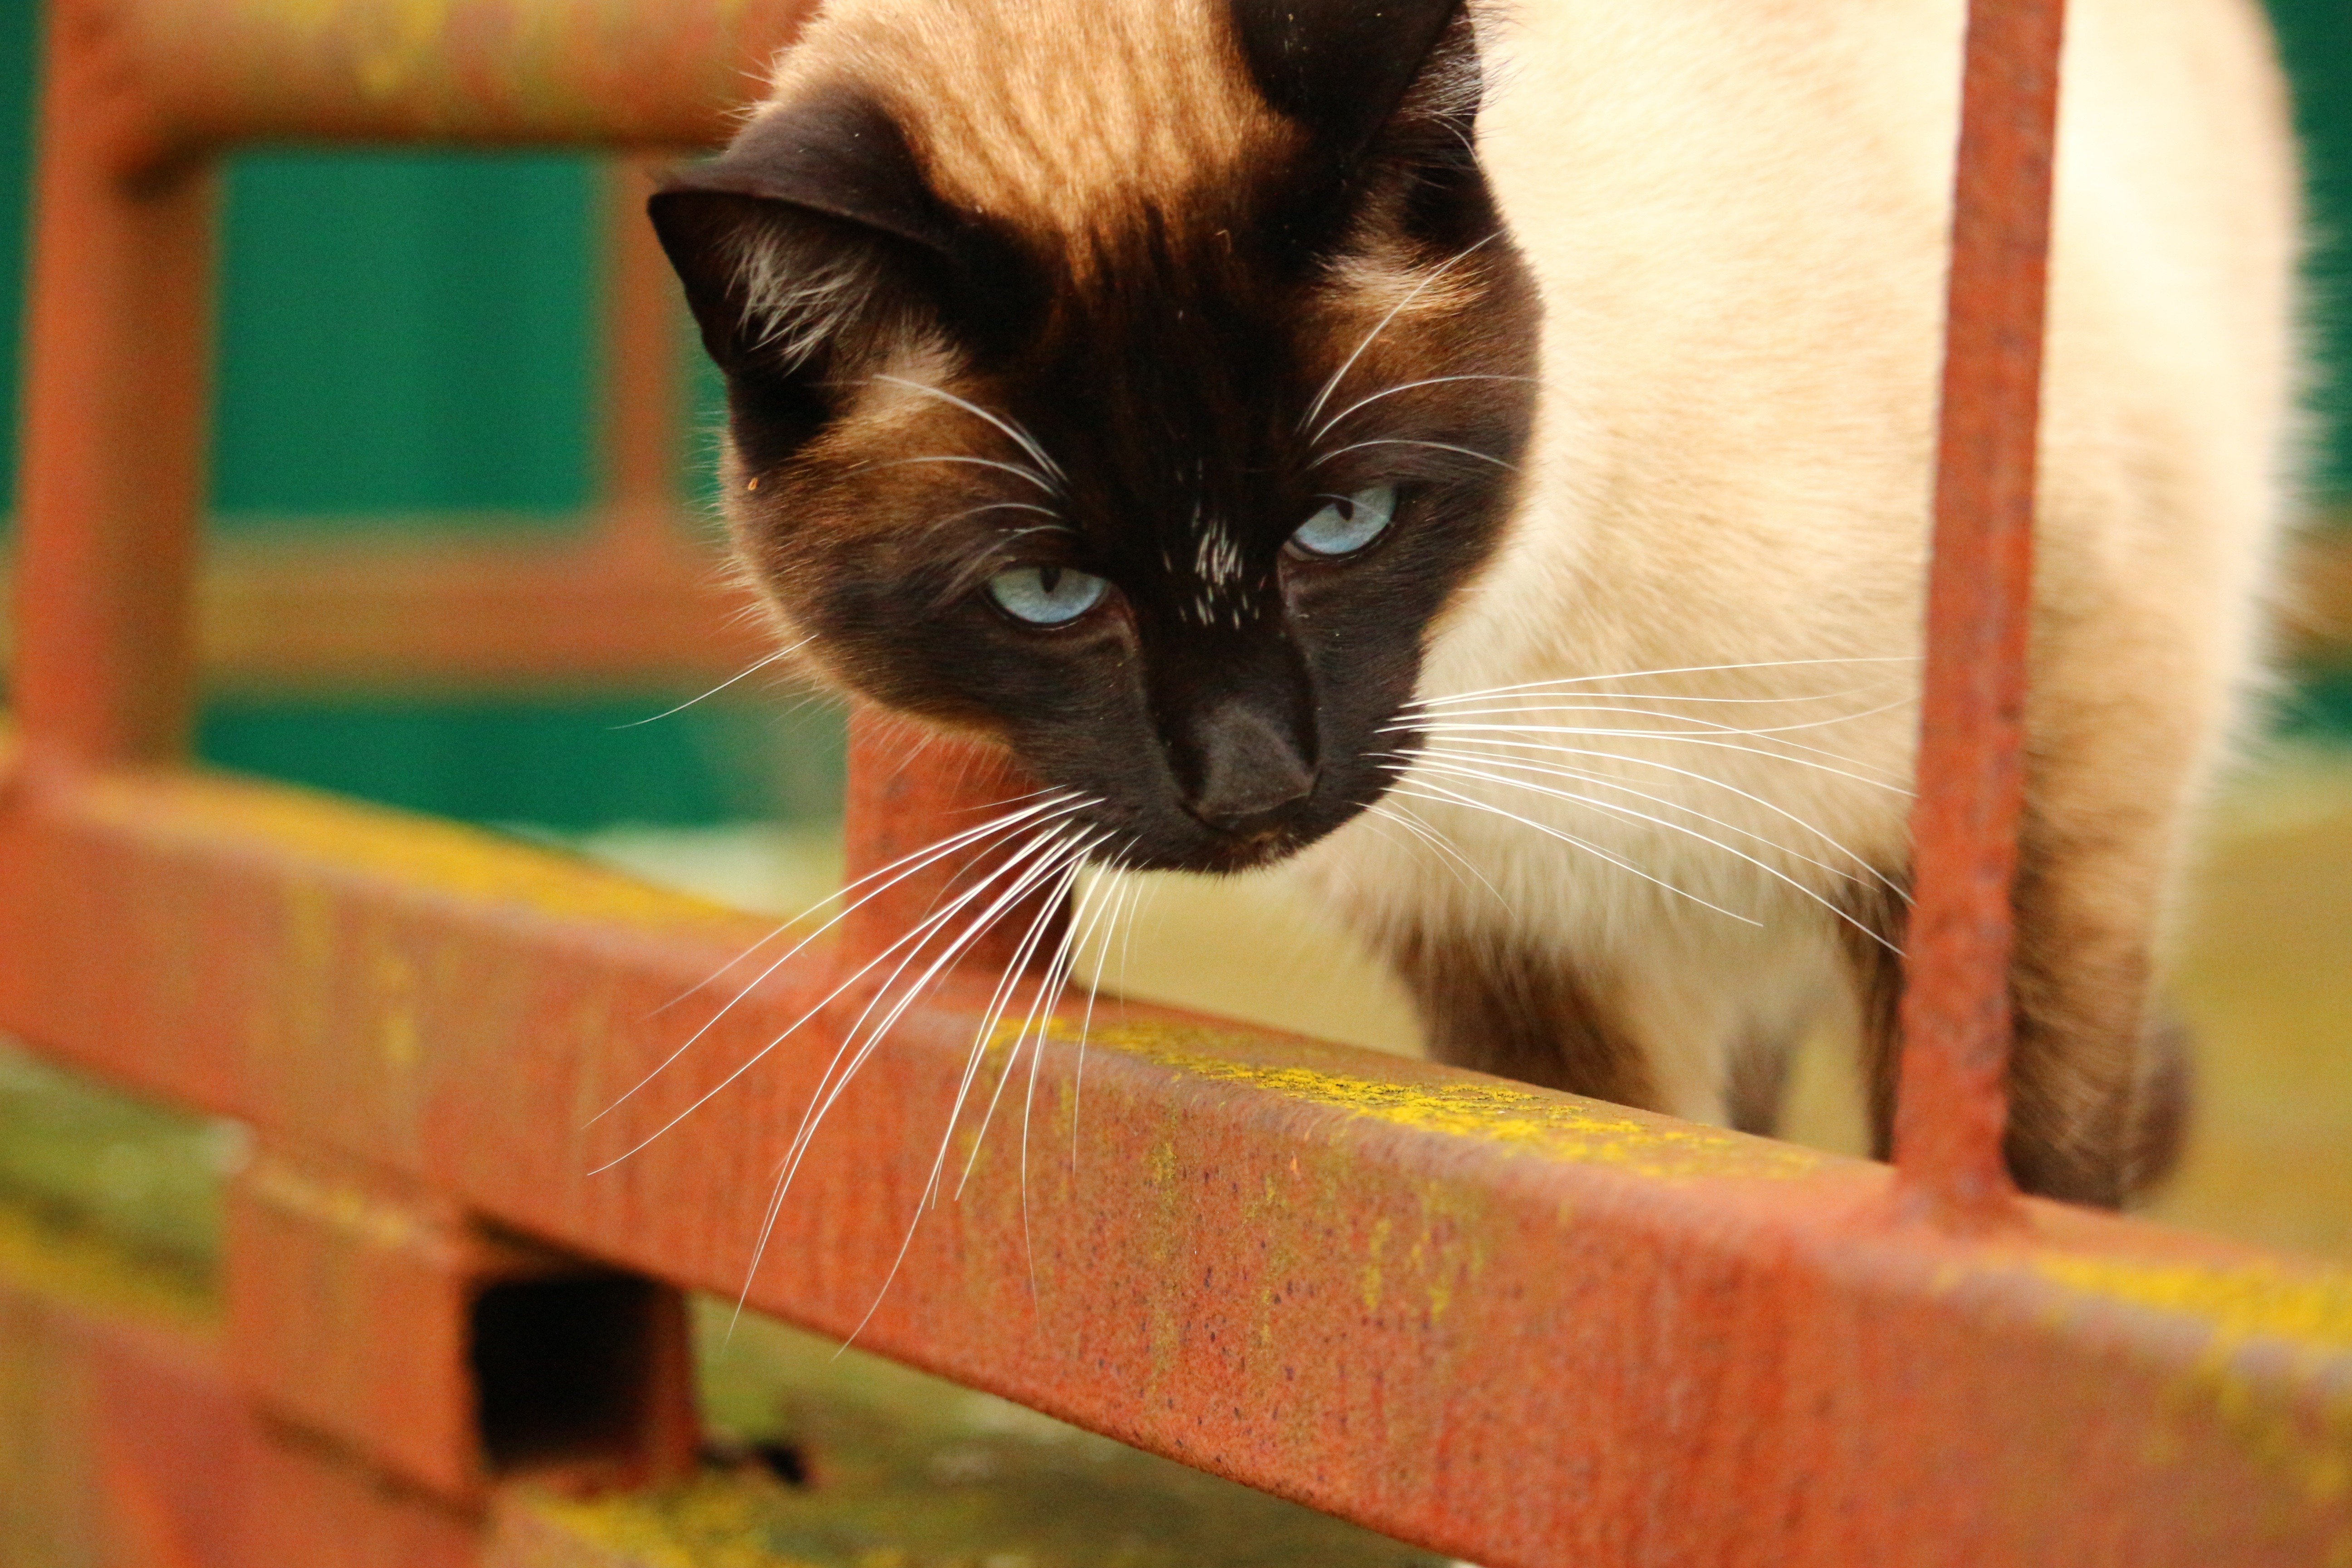
kitten, cat, mammal, fauna, siam, whiskers, vertebrate, stainless, siamese cat, cat face, cat's eyes, small to medium sized cats, cat like mammal